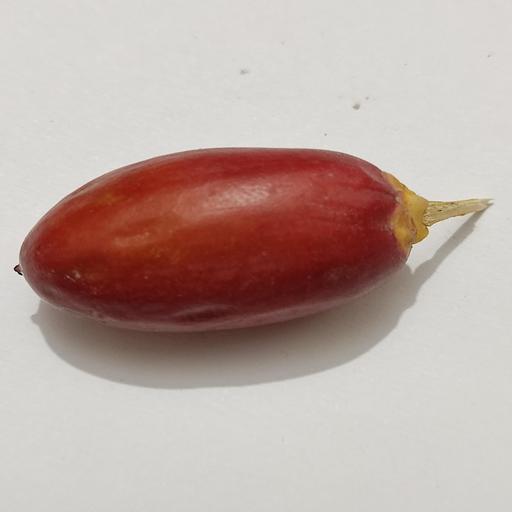
Crop type: Date Palm